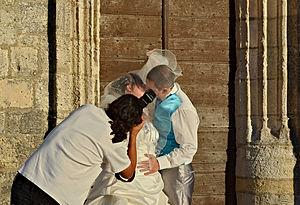
Photographie de mariage devant l'église de Talmont-sur-Gironde, Charente-Maritime, France.
La photographie de mariage est un type de photographie sociale pratiquée à l'occasion d'un mariage.